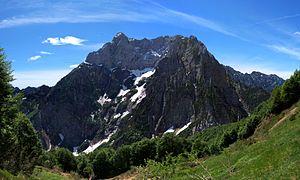
Le col Nudo est un sommet des Préalpes carniques. Il est considéré comme le point culminant des Préalpes vénètes.